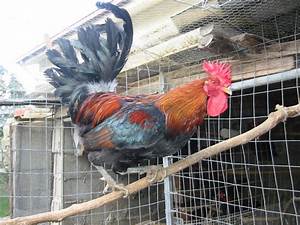
Label: gallina